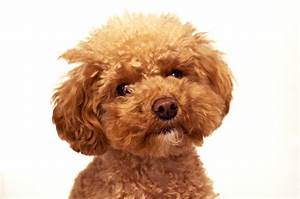
Label: dog